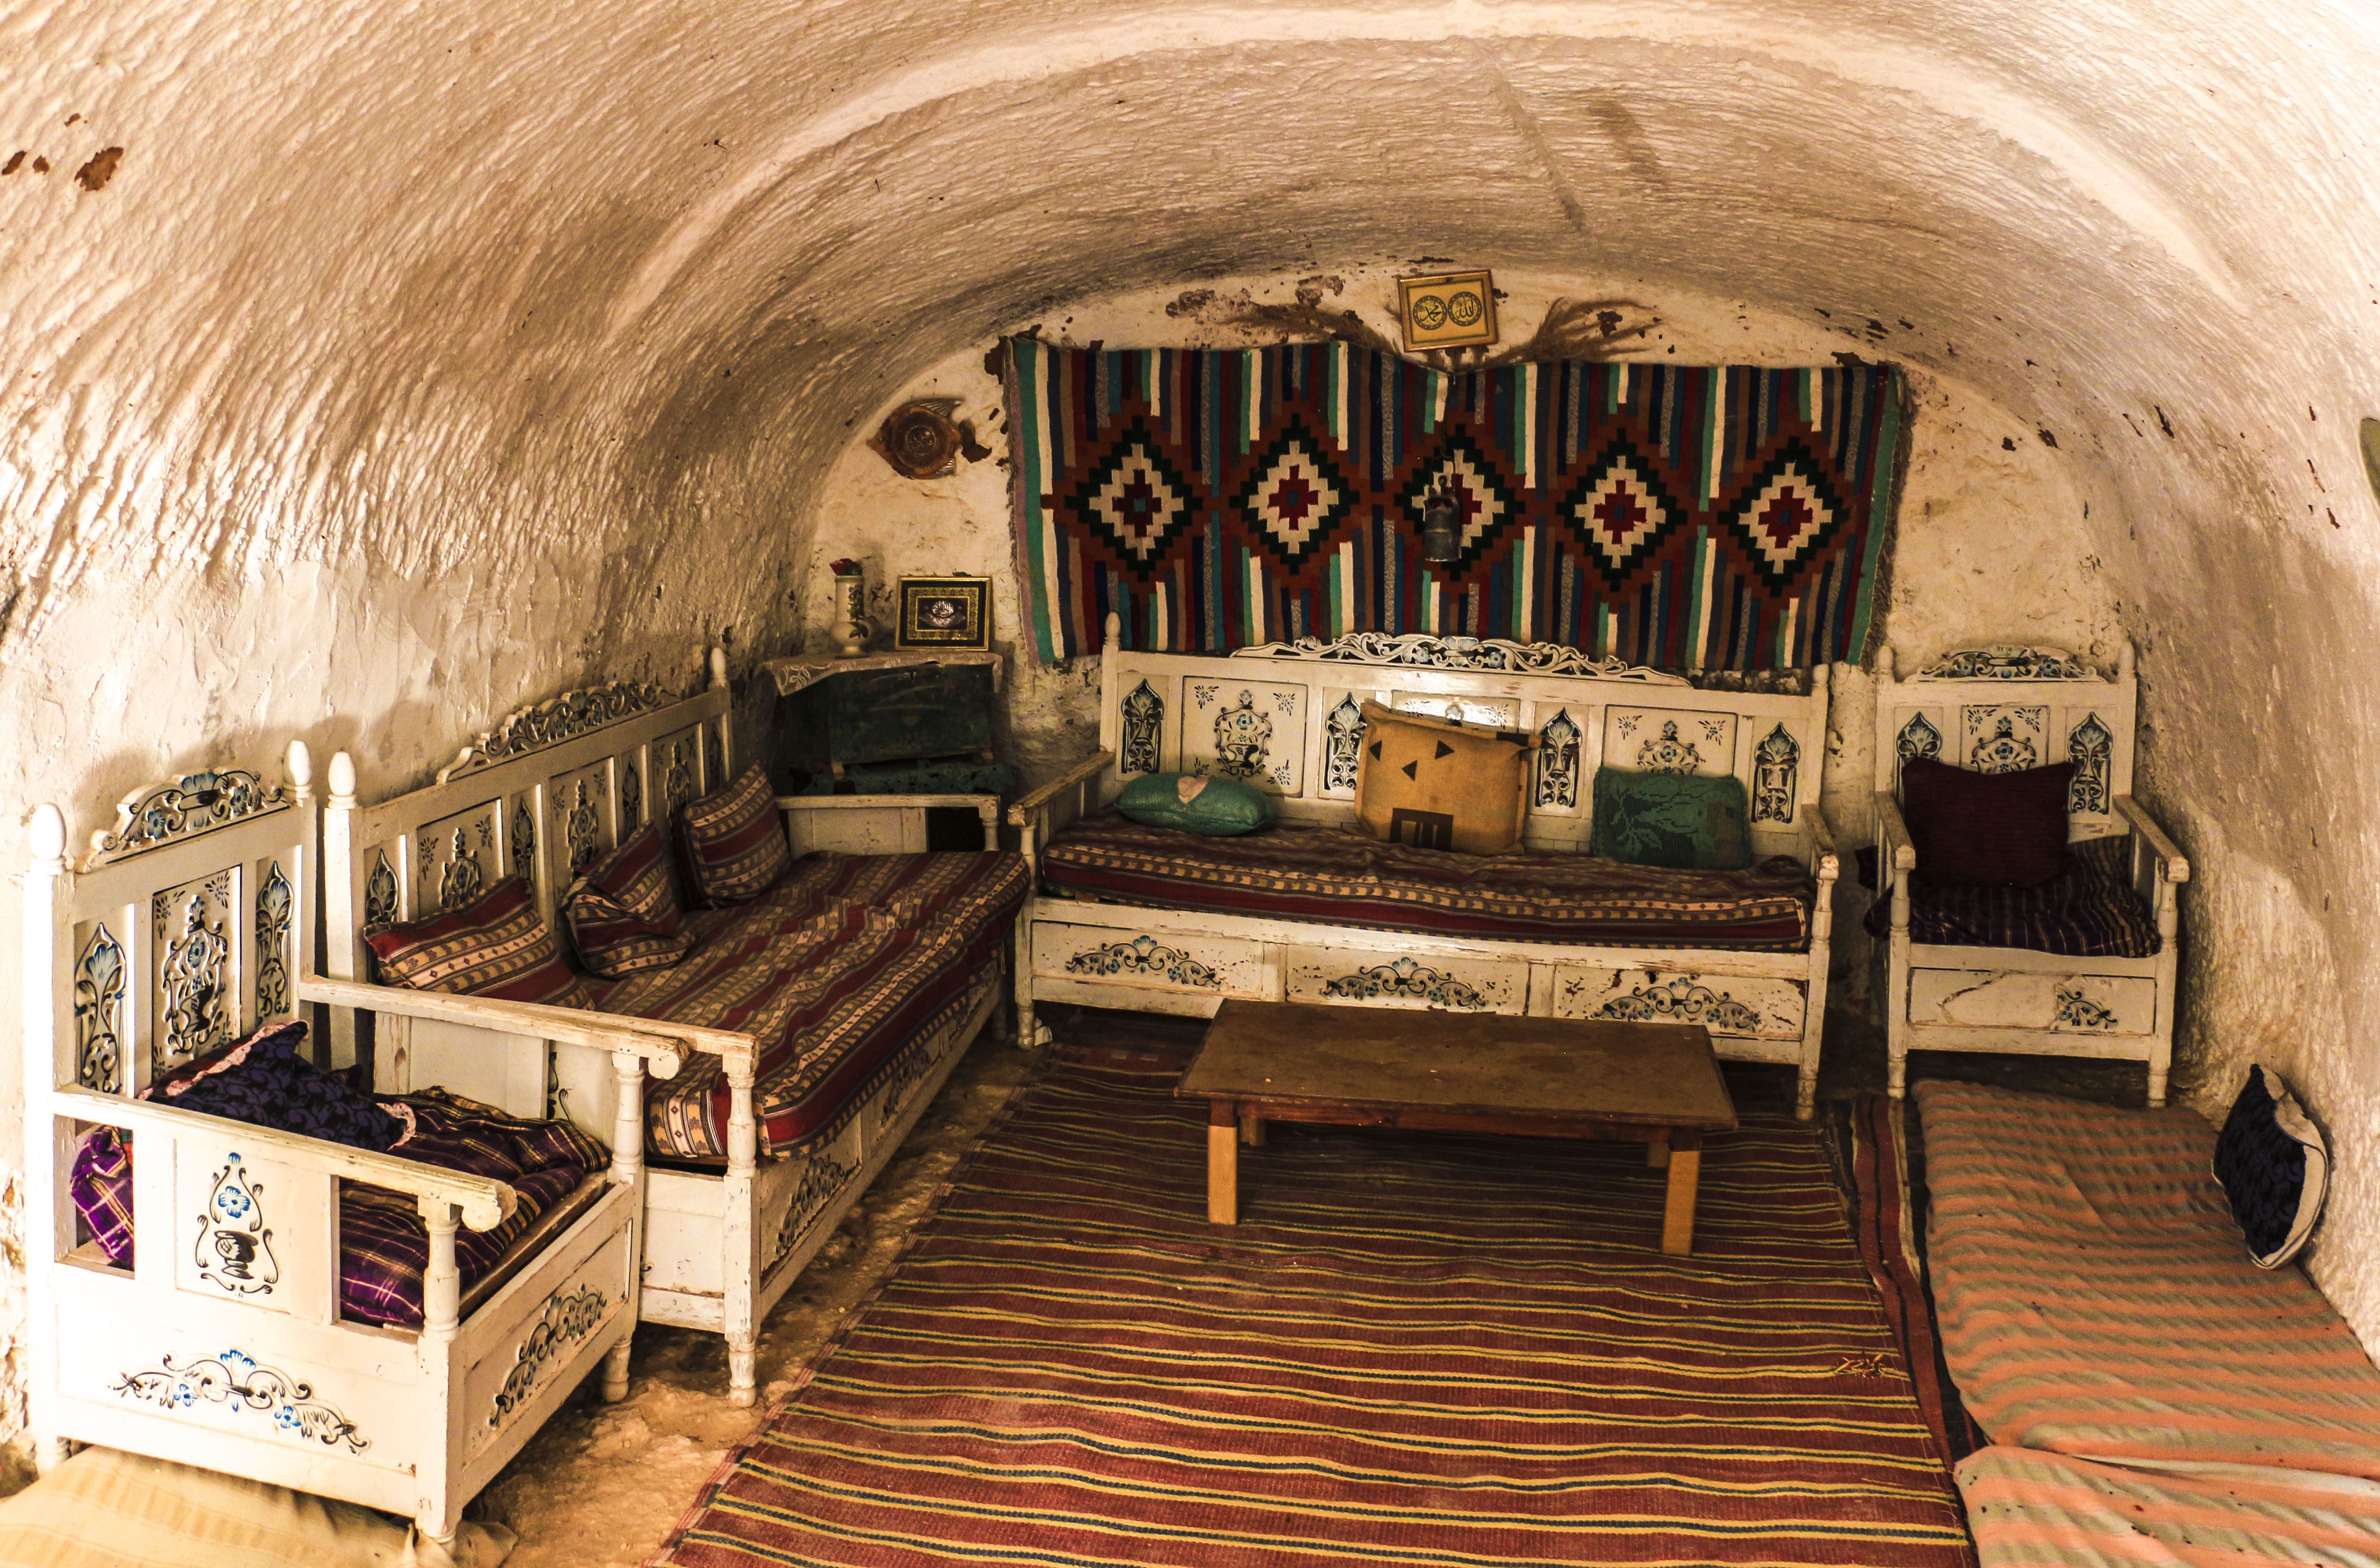
cave-like room
The image is an underground or cave-like room with a curved, earthen ceiling, furnished in a traditional, rustic style.
The space is filled with wooden furniture and cushions, including several beds.
A colorful, patterned rug covers the floor, and the walls are lined with textiles.
An eye level interior of a traditional underground dwelling, captured in soft natural light.
The Color Palette is Earthy tones, browns, whites, and muted greens.
Labels: Home Decor, Architecture, Building, Furniture, Indoors, Living Room, Room, Chair, Interior Design, Crypt, Bed, Bedroom, Dorm Room, Rug, Couch, Bench, Candle, Housing, Floor, Flooring, Wood, Cushion, bed, textiles, Frame, cave, vase, box
Camera: Canon Canon EOS 650D
Lens: EF-S18-135mm f/3.5-5.6 IS STM, Canon EF-S 18-135mm f/3.5-5.6 IS STM
Aperture: F3.5
Exposure: 1/20 sec
ISO: 400
Focal length: 18.0 mm